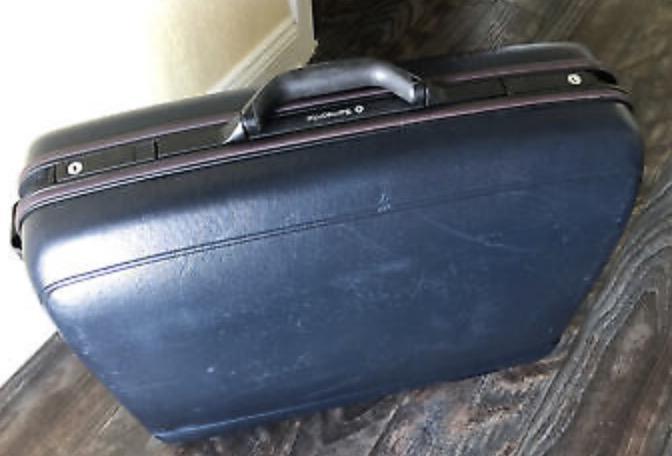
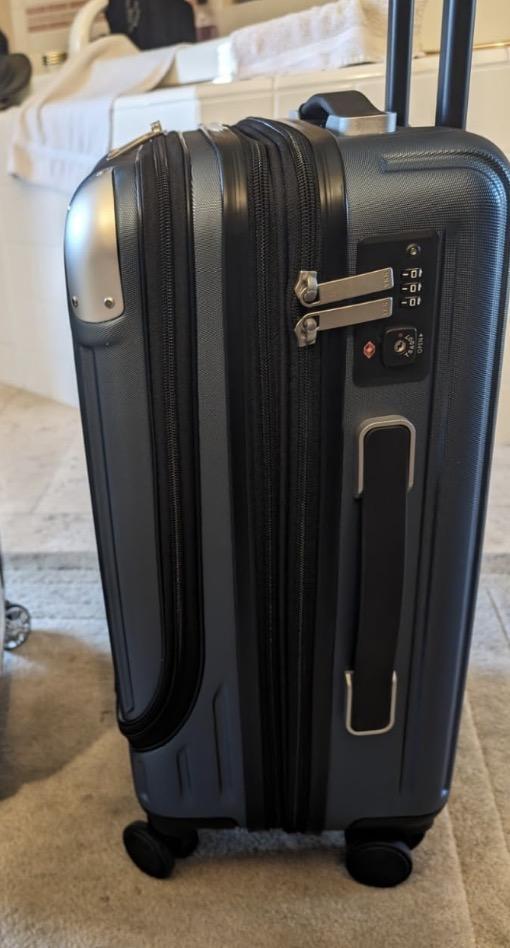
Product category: items_tea
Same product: no